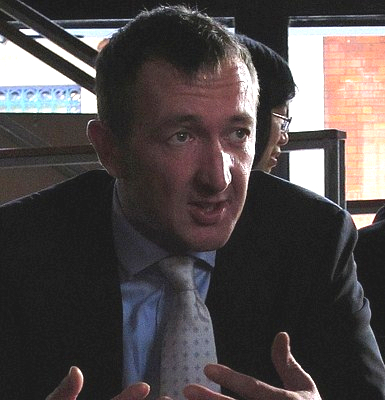
ราล์ฟ อิเนสัน

| name = ราล์ฟ อิเนสัน
| image = Ralphinesonadjusted.jpg
| image_size = 220px
| caption = อิเนสัน ในปี ค.ศ. 2011
| birth_name = ราล์ฟ ไมเคิล อิเนสัน
| birth_place = ลีดส์, เวสต์ไรดิงออฟยอร์กเชียร์, ประเทศอังกฤษ
| occupation = นักแสดงและผู้บรรยาย
| years_active = 1993–ปัจจุบัน
| children = 2
ราล์ฟ ไมเคิล อิเนสัน (cite web|title=Legends Never Die: An Oral History of 'The Green Knight' Narrated by Ralph Ineson|publisher=A24|date=22 June 2021; ; เกิด 15 ธันวาคม ค.ศ. 1969) เป็นนักแสดงและผู้บรรยายชาวอังกฤษ เป็นผู้ที่มีสำเนียงยอร์กเชียร์|สำเนียงยอร์กเชียร์ที่ทุ้มลึกและหยาบ เขารับบท คริส ฟินช์ ในซิทคอมของ บีบีซี เรื่อง "The Office (British TV series)|The Office" (2001)
ตั้งแต่นั้นมา บทบาทที่โดดเด่นที่สุดของอิเนสัน ได้แก่ วิลเลียมในเรื่อง "The Witch (2015 film)|The Witch" (2015), แด็กเมอร์ เคลฟต์จอว์ ในเรื่อง "มหาศึกชิงบัลลังก์ (ภาพยนตร์ชุดทางโทรทัศน์)|มหาศึกชิงบัลลังก์" (2012), อะมีคัส แคร์โรว์ในภาพยนตร์ "Harry Potter (film series)|แฮรี พอตเตอร์" สามเรื่องสุดท้าย, นิโคไล ทารากานอฟในละครอิงประวัติศาสตร์ของเอชบีโอเรื่อง "เชอร์โนบิล (มินิซีรีส์)|เชอร์โนบิล" (2019) ตัวละครนำใน "The Green Knight (ภาพยนตร์)|The Green Knight" (2021) และ ซิด ในวิดีโอเกมชื่อ "Final Fantasy XVI ' ' (2023)
== อ้างอิง ==
== แหล่งข้อมูลอื่น ==
*
* Ralph Ineson: BBC's The Office
หมวดหมู่:นักแสดงอเมริกัน
หมวดหมู่:บุคคลที่เกิดในปี พ.ศ. 2512